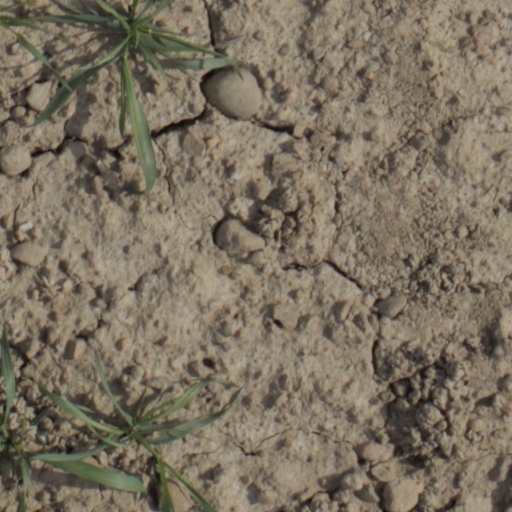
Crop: wheat